Parnell, Wisconsin

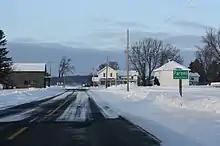
Looking north at the sign for Parnell

Parnell is an unincorporated community located in the town of Mitchell, Sheboygan County, Wisconsin, United States. Parnell is located at the junction of County Highways A and V west of Cascade.